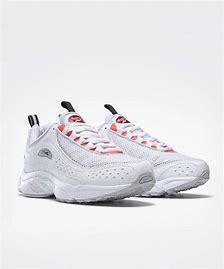
Brand: Reebok
Model: Daytona DMX Ii